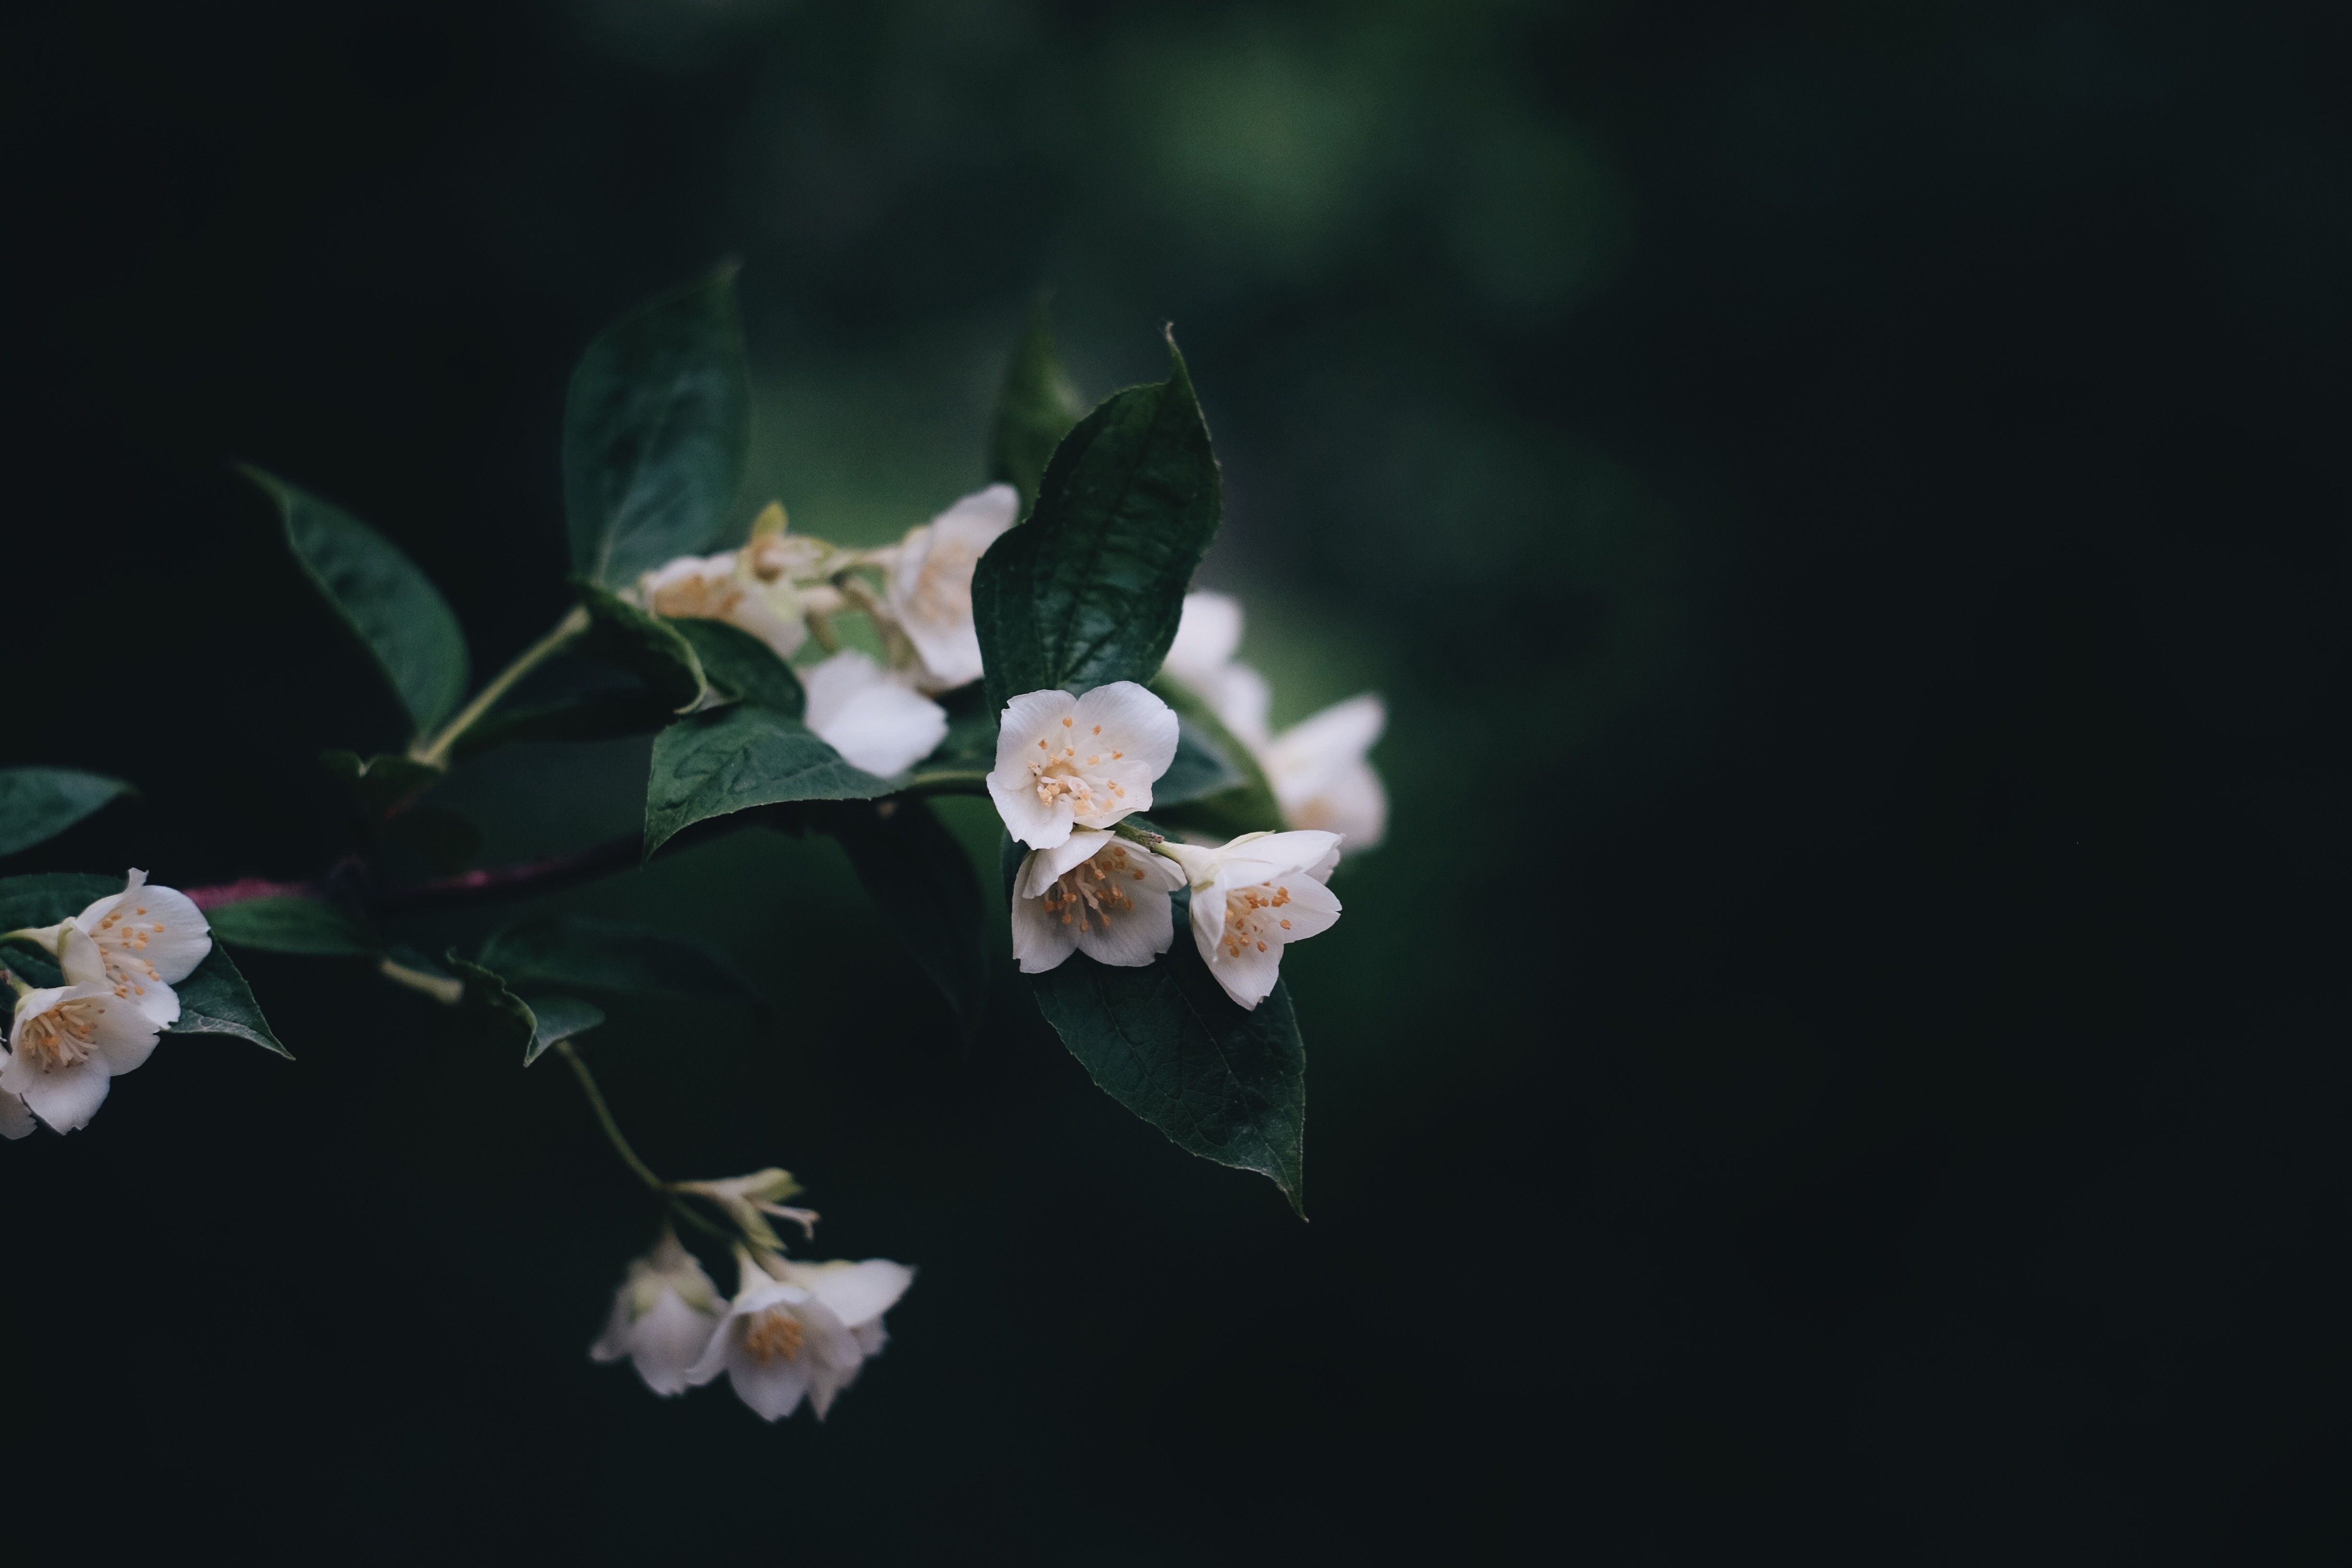
branch, blossom, plant, photography, sunlight, leaf, flower, petal, botany, flora, macro photography, flowering plant, land plant